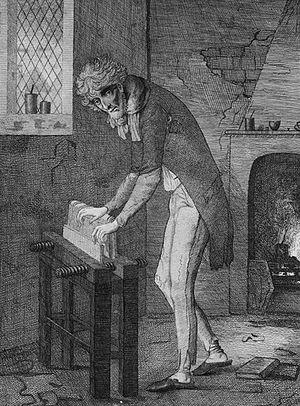
Cet article présente les faits saillants de l'histoire de la reliure occidentale traditionnelle, ainsi que l’évolution de ses matériaux et ses techniques.